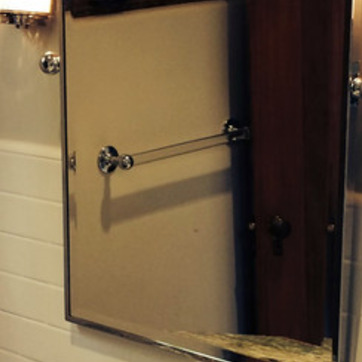
Material: mirror